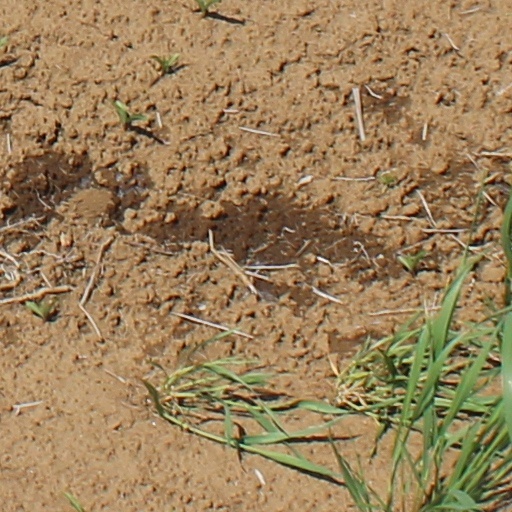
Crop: wheat